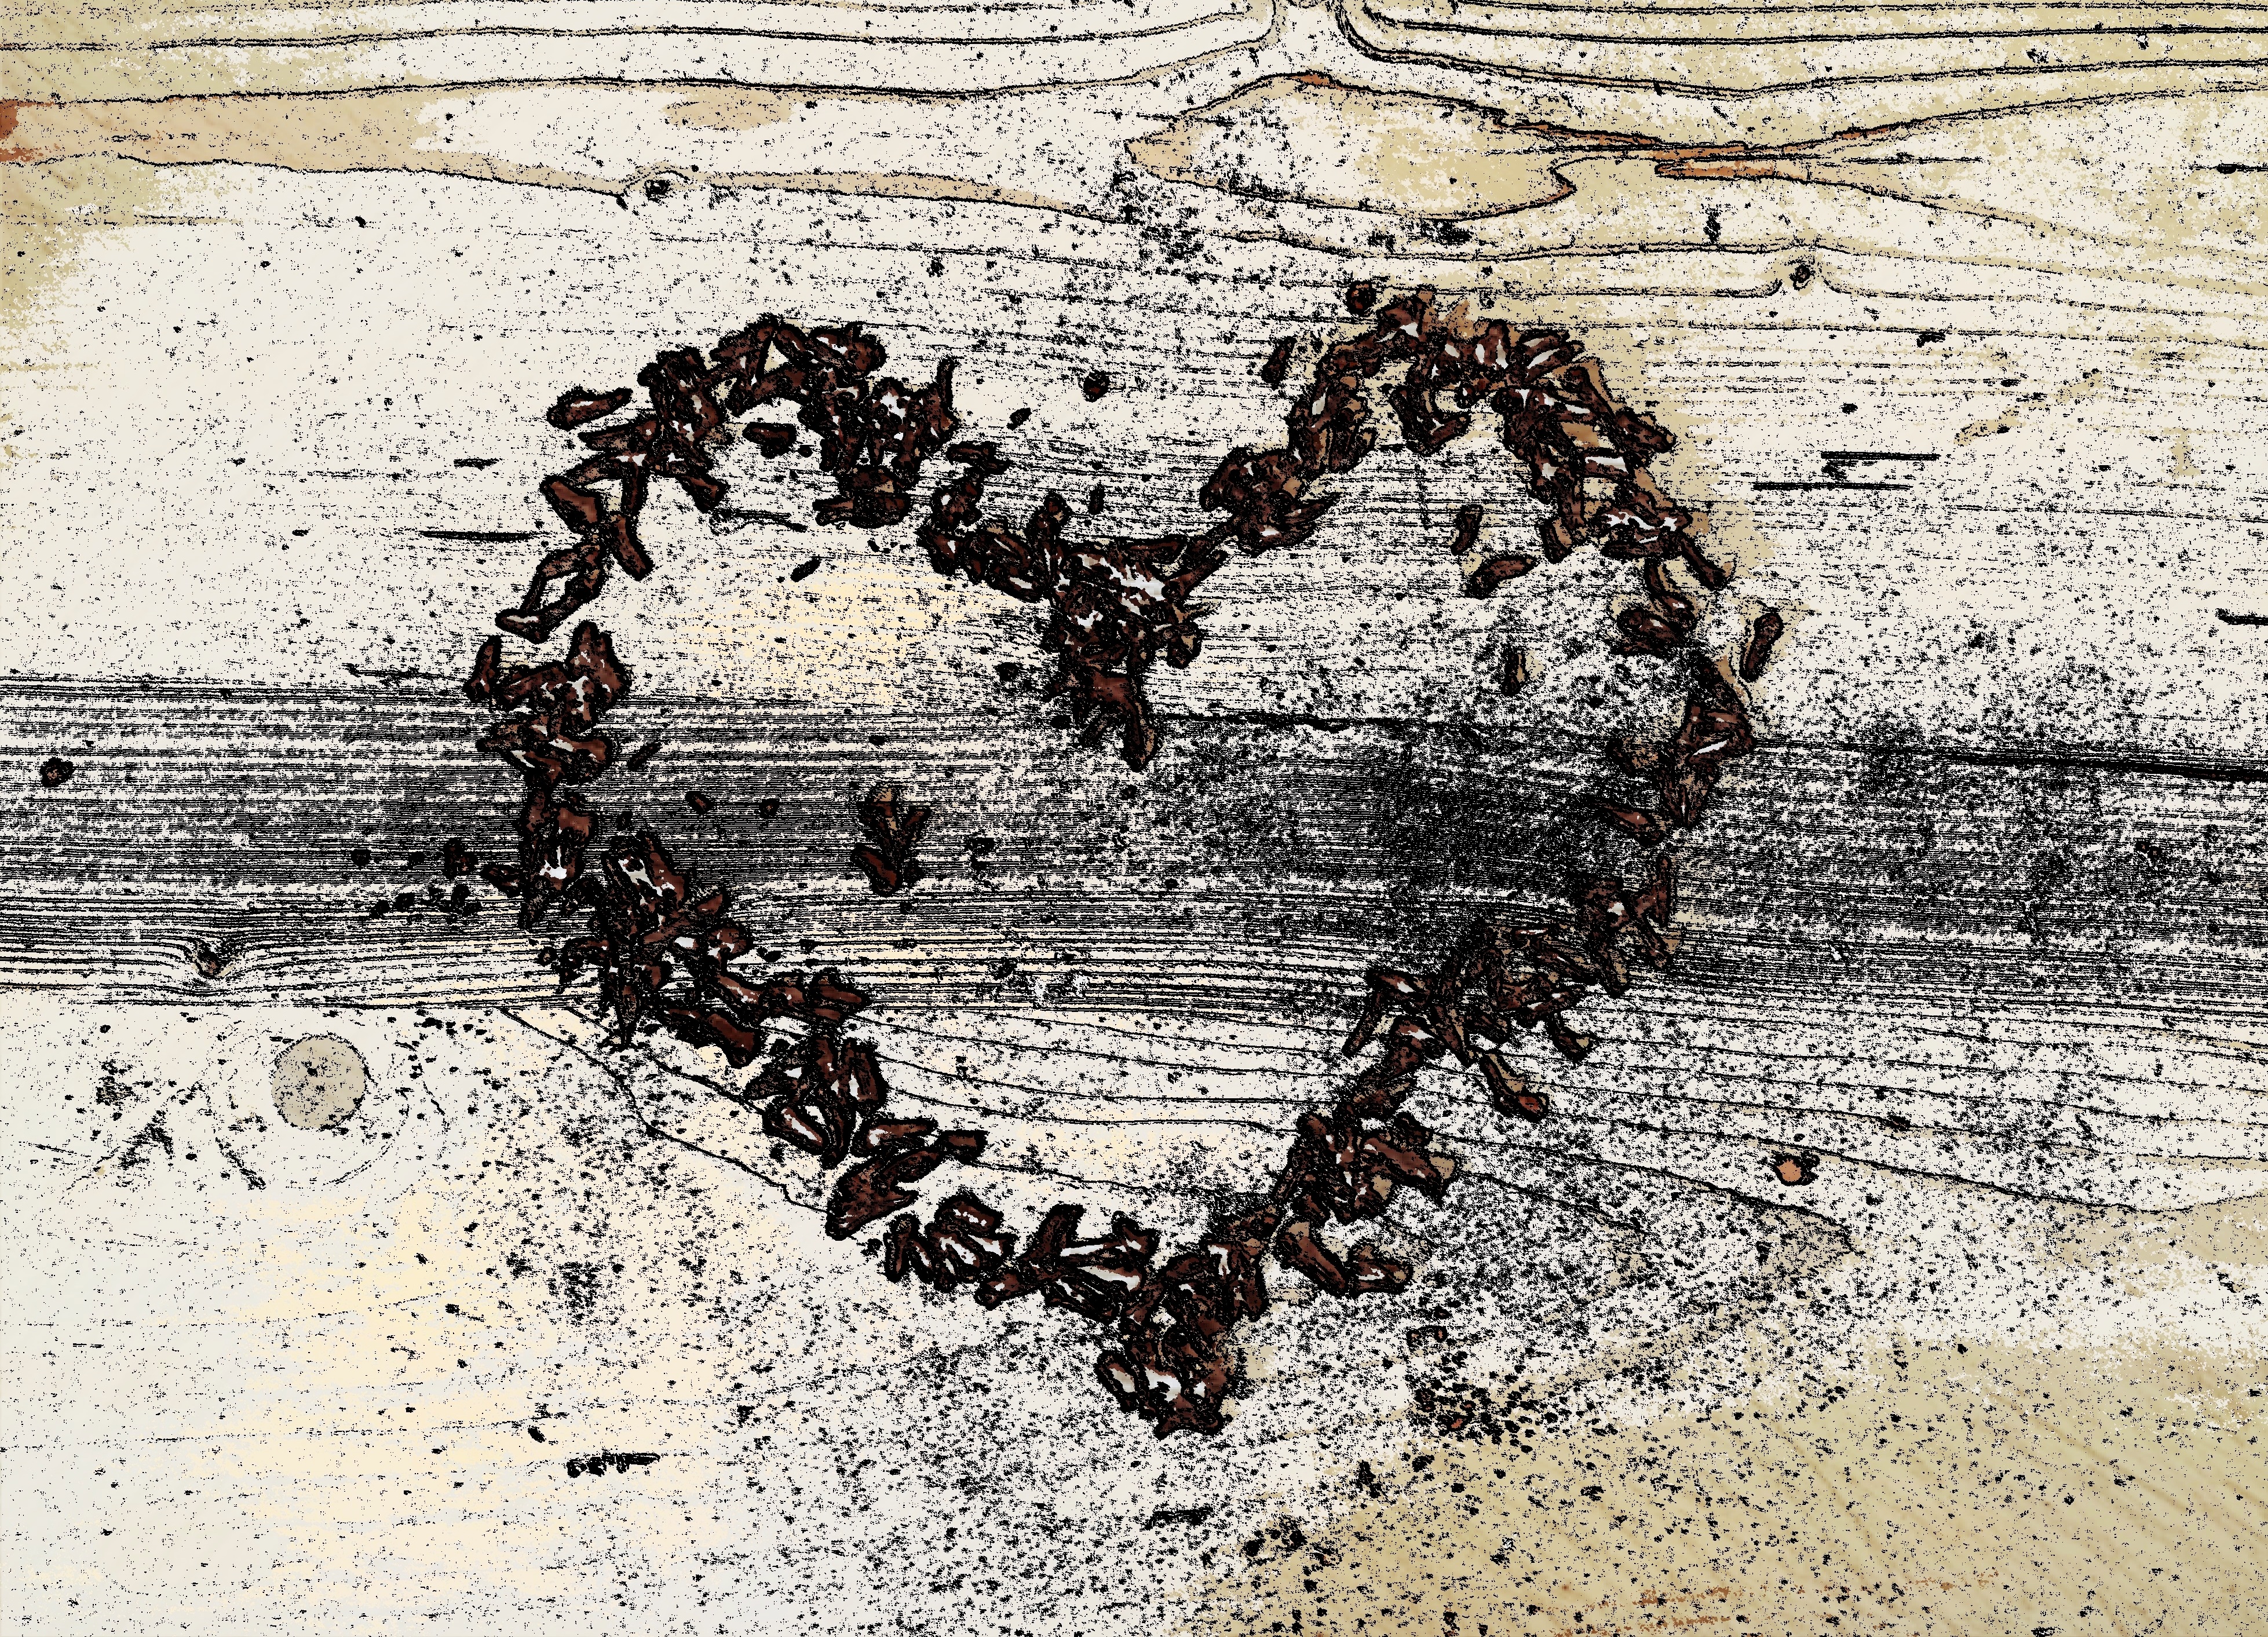
wood, wall, love, heart, soil, material, art, spices, bronze, feeling, cloves, valentine's day, ancient history